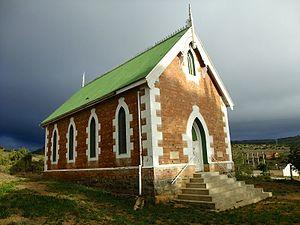
Middleton est un hameau situé dans la province du Cap-Oriental en Afrique du Sud. Middleton est dans la zone rurale gérée par la municipalité locale de Blue Crane Route, dans le district de Sarah Baartman.